Afghan mujahideen

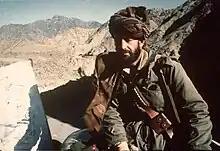
Amin Wardak, a mujahidin commander of Maidan Wardak Province

Some of the group leaders also acted as commanders, such as Khalis and Hekmatyar. The other notable mujahidin commanders were Ahmad Shah Massoud (Jamiat-i Islami), Abdul Haq (Hizb-i Islami Khalis), Ismail Khan (Jamiat-i Islami), Jalaluddin Haqqani (Hizb-i Islami Khalis), Amin Wardak (Mahaz-e Melli) and Mohammad Zabihullah (Jamiat-i Islami).